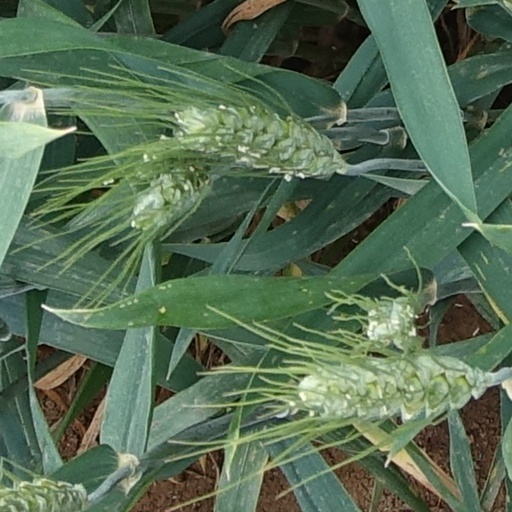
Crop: wheat